Izzy Stradlin

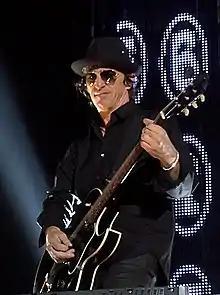
Stradlin performing at a Guns N' Roses concert in 2012

Jeffrey Dean Isbell (born April 8, 1962), known professionally as Izzy Stradlin, is an American guitarist, singer, and songwriter. He was a co-founder, rhythm guitarist, and backing vocalist of the hard rock band Guns N' Roses, with whom he recorded four studio albums and left at the height of their fame in 1991.